Metzingen

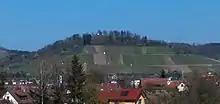
Metzingen Weinberg

Metzingen is a Swabian city with about 22,000 inhabitants, in Reutlingen county, Baden-Württemberg, Germany, south of Stuttgart. The city of Metzingen is known internationally for its outlets of all kinds of famous companies, centered around Hugo Boss who was one of the first companies that opened a store back in the 1970s. The former quarter of textile factories which was changed to a quarter of outlets is called 'Outlet City', and people from all over the world come here for a shopping experience.